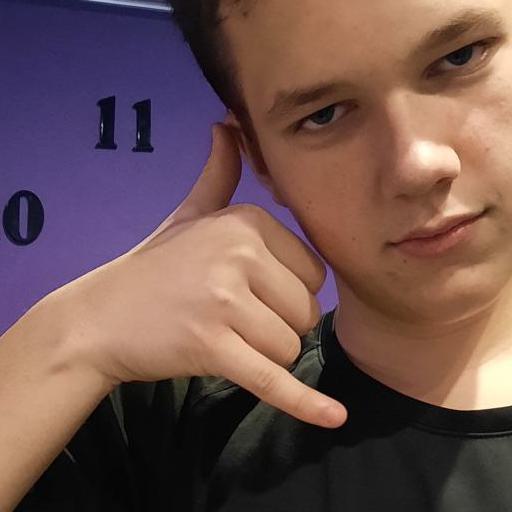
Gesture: call